The Devil's Breath

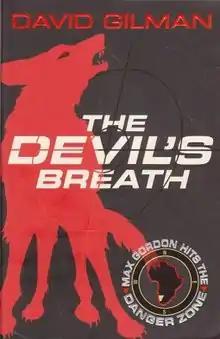
First edition

The Devil's Breath is the first of three novels in the Danger Zone series by David Gilman, the second being "Ice Claw", and the third "Blood Sun".